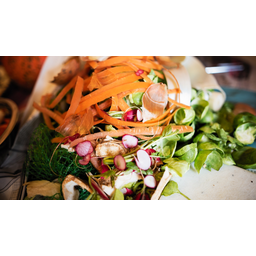
Label: generalcompost